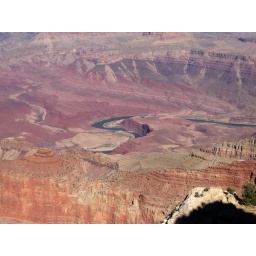
More views of the river I plan to go down sometime in white water rafting.